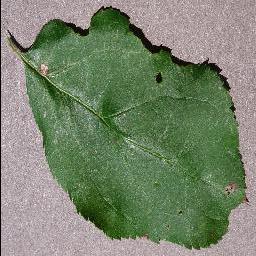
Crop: apple
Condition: black_rot